Betibú

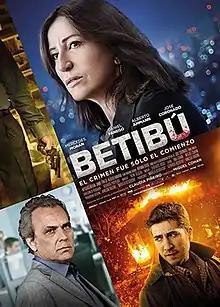
Argentine theatrical release poster

Betibú is a 2014 Argentine crime mystery film directed by Miguel Cohan and based on the novel of the same name by Claudia Piñeiro.